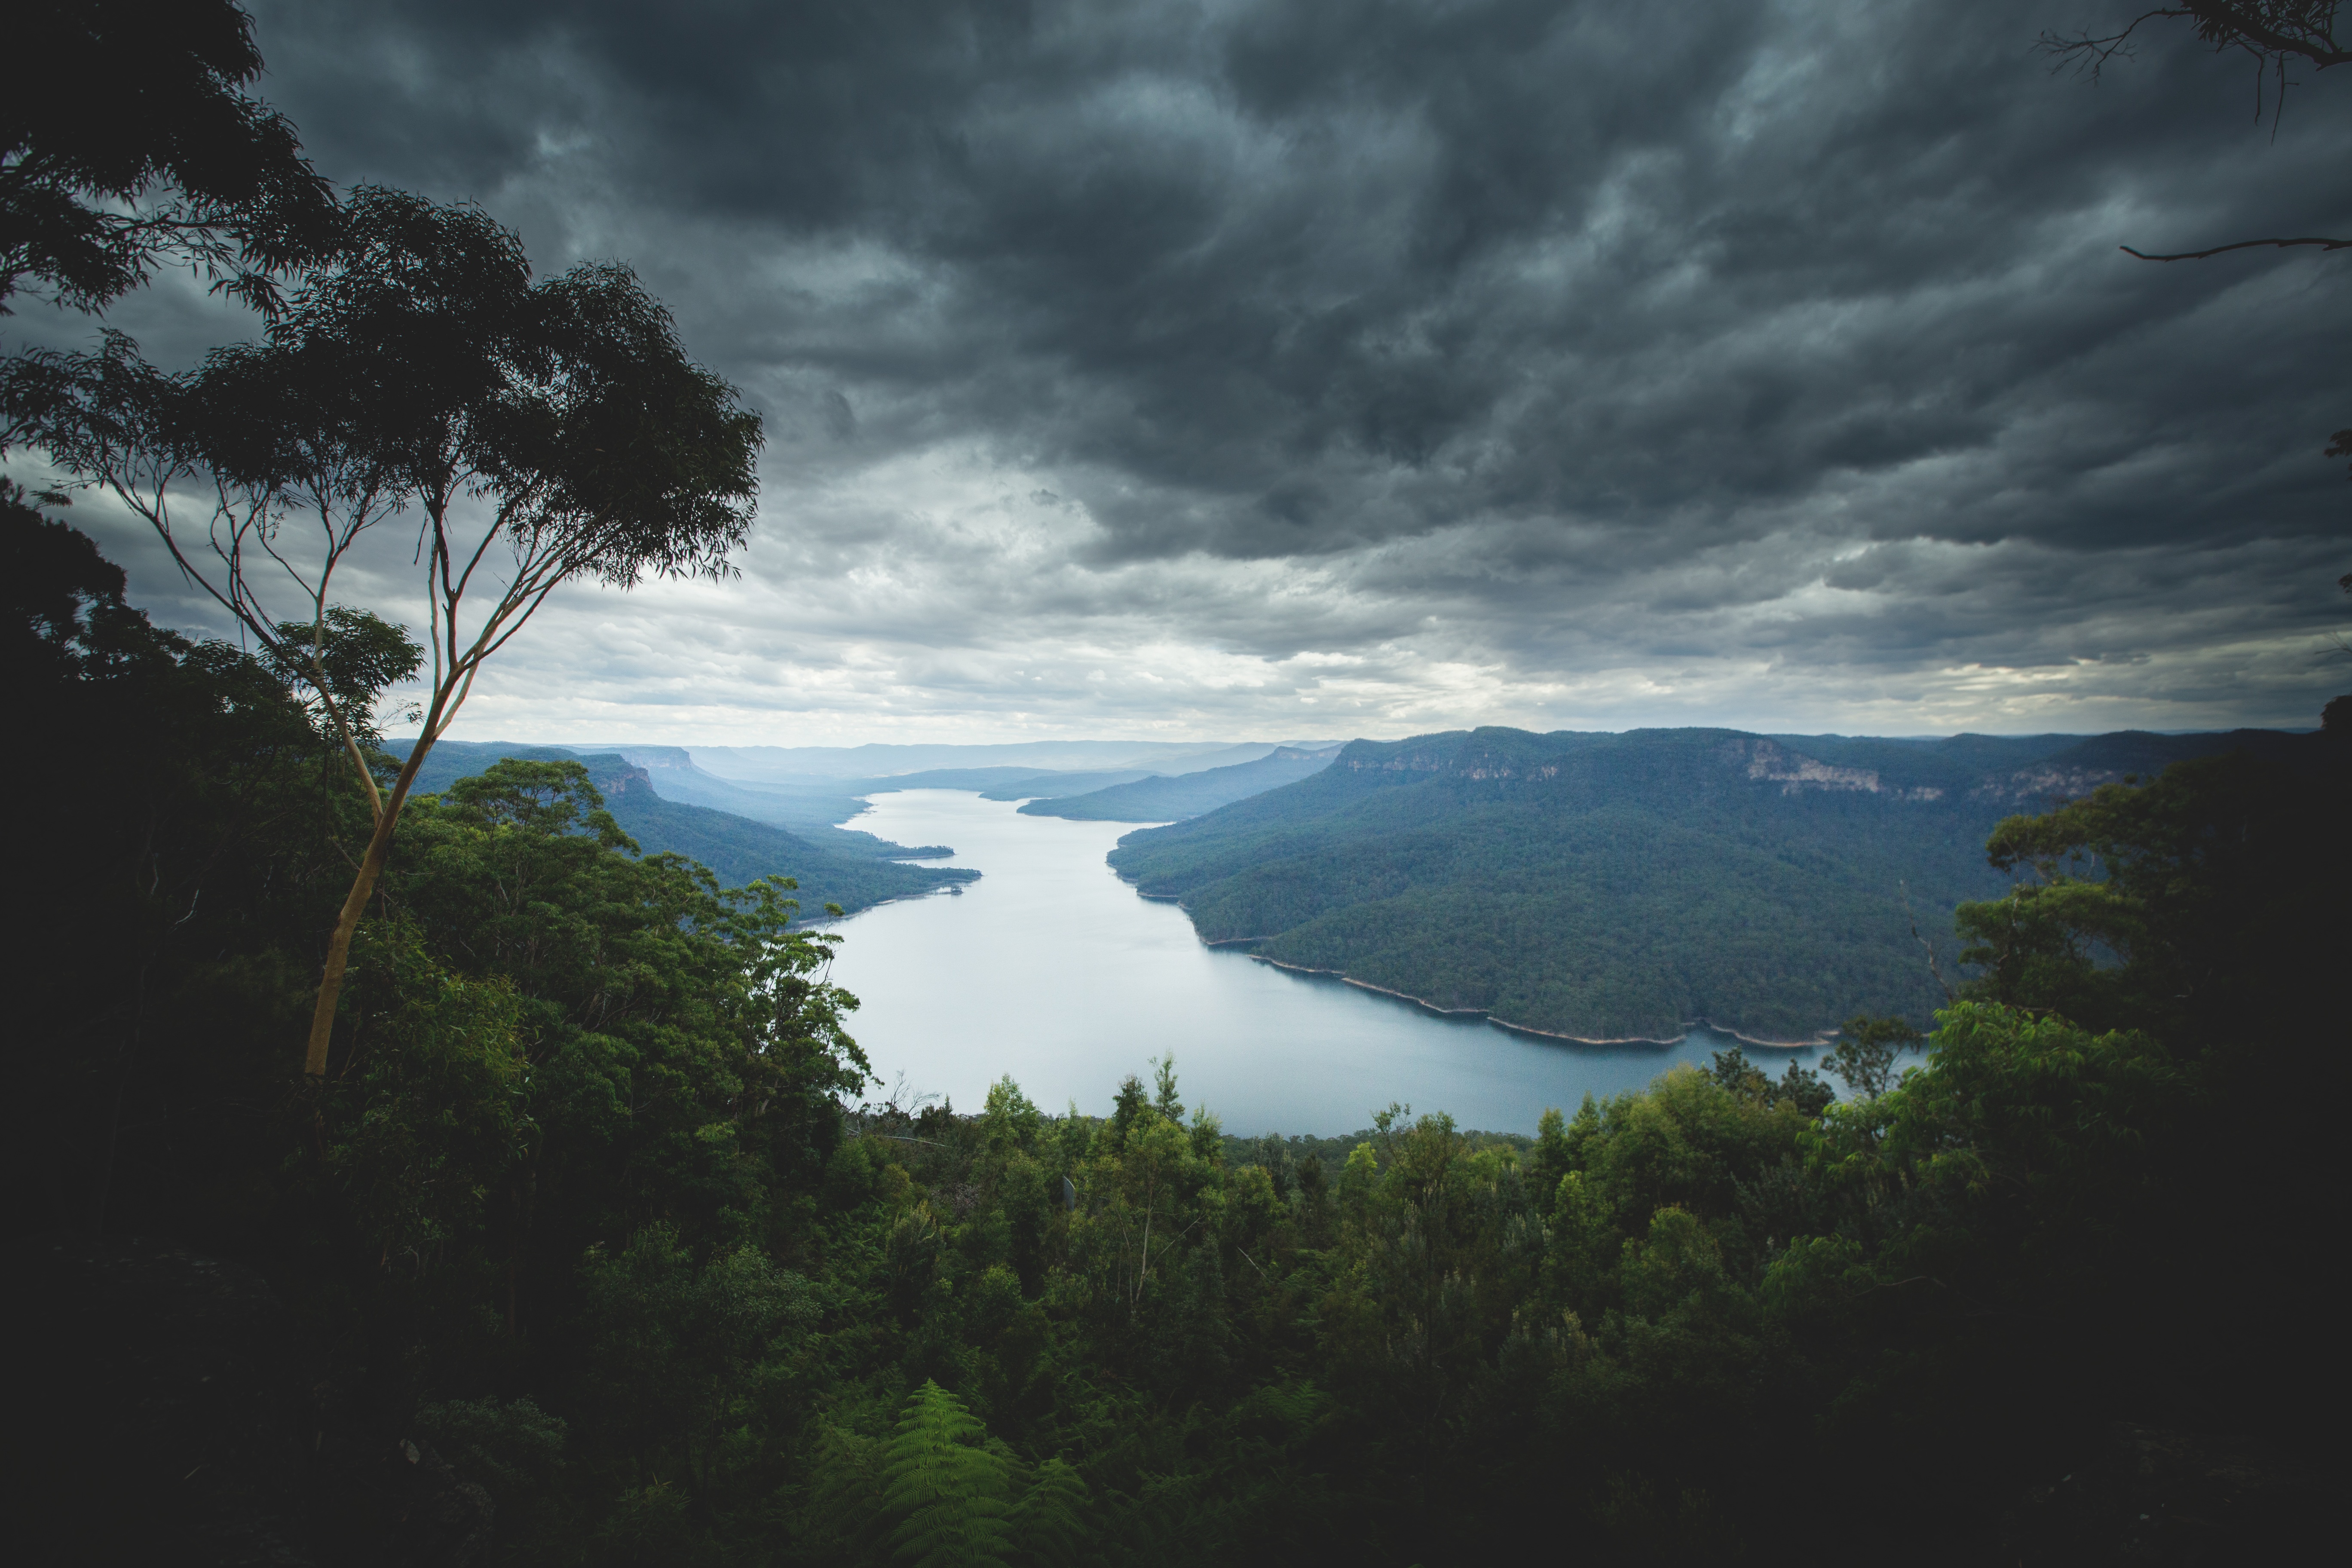
landscape, sea, coast, tree, water, nature, ocean, horizon, mountain, cloud, sky, hill, lake, river, reflection, weather, bay, fjord, loch, meteorological phenomenon, atmospheric phenomenon, mountainous landforms